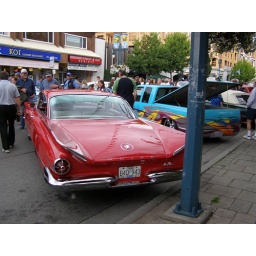
1960 Buik LeSabre in a beautiful shiny red !!